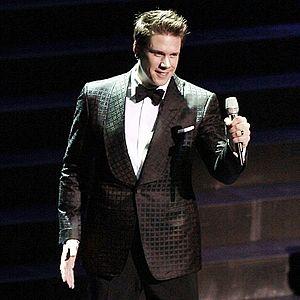
David Miller, né le 14 avril 1973, est un ténor américain membre du groupe musical classique Il Divo.
Il Divo est un quatuor de crossover classique, formé en 2003.